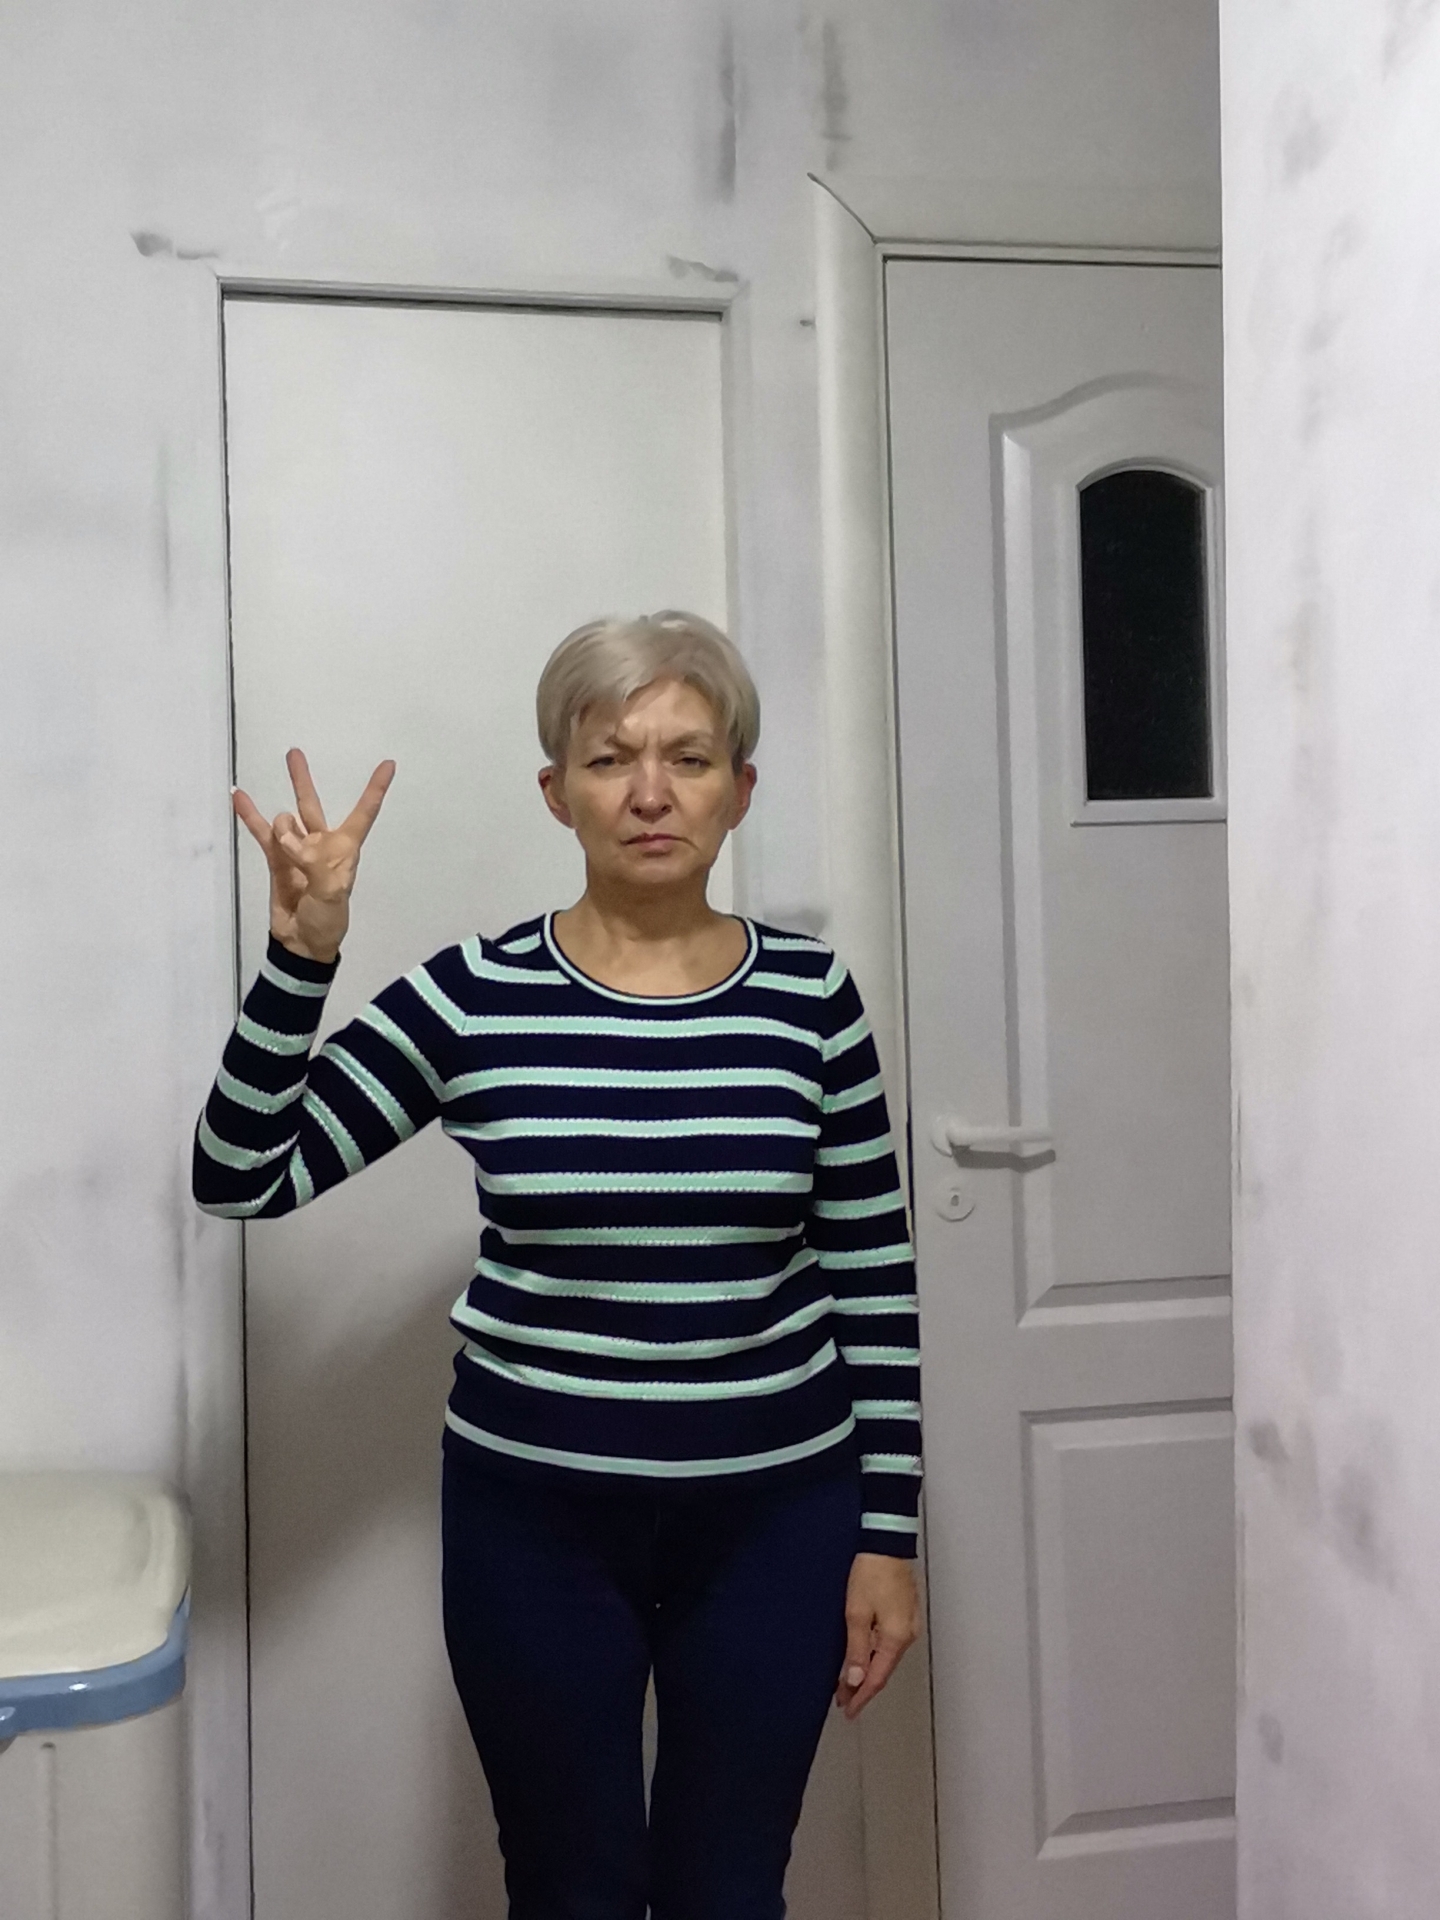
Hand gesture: three3